Techno

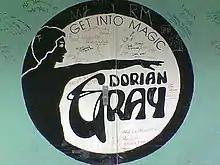
Doorway to Dorian Gray in Frankfurt, venue of the dance event Technoclub by Talla 2XLC

In 1982, while working at Frankfurt's City Music record store, DJ started to use the term "techno" to categorize artists such as Depeche Mode, Front 242, Heaven 17, Kraftwerk and New Order, with the word used as shorthand for "technologically created dance music". Talla's categorization became a point of reference for other DJs, including Sven Väth. Talla further popularized the term in Germany when he founded at Frankfurt's No Name Club in 1984, which later moved to the Dorian Gray club in 1987. Talla's club spot served as the hub for the regional EBM and electronic music scene, and according to , of "Frontpage" magazine, it had historical merit in being the first club in Germany to play almost exclusively EBM and Synthpop.